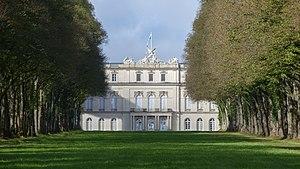
Herrenchiemsee est un château construit par le roi Louis II de Bavière sur Herrenchiemsee, une île du lac de Chiem, à 80 km à l'est de Munich en direction de Salzbourg. C'est le dernier des châteaux de Louis II de Bavière, resté inachevé.